Question: Please indicate a possible affordance area of the surfboard that can be used for carrying
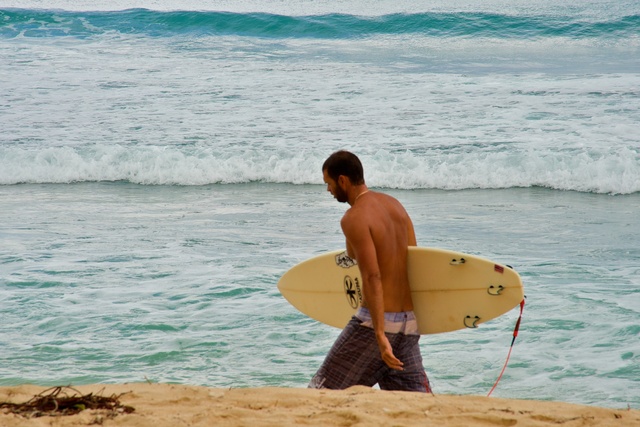
Answer: [275.5, 243.5, 519.5, 331.5]